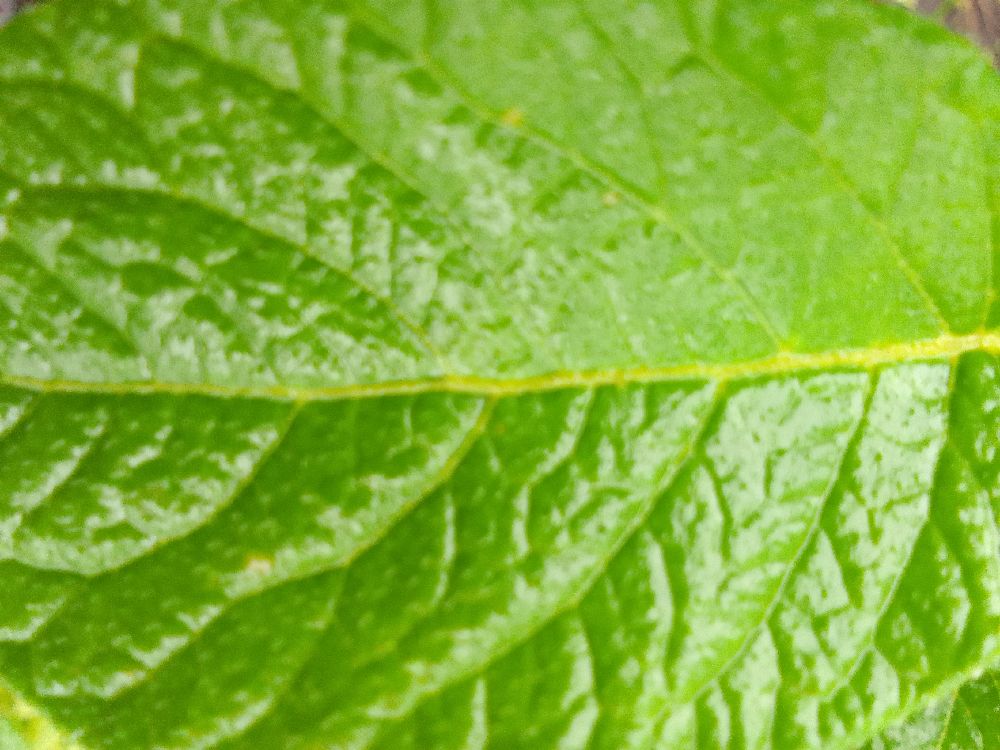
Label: Healthy